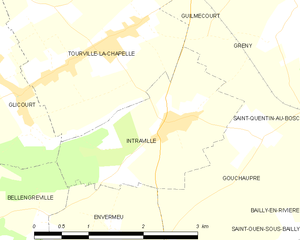
Carte des communes françaises Intraville